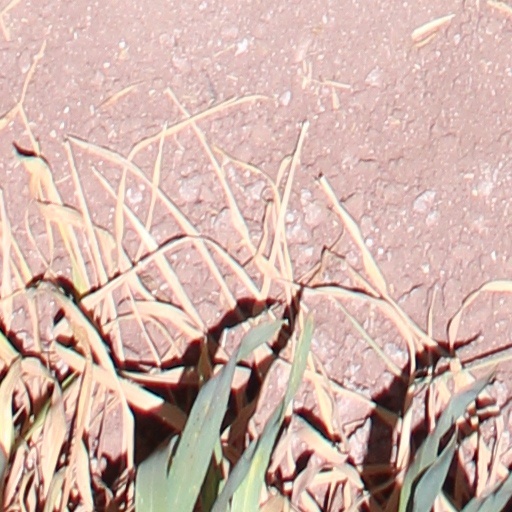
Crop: wheat